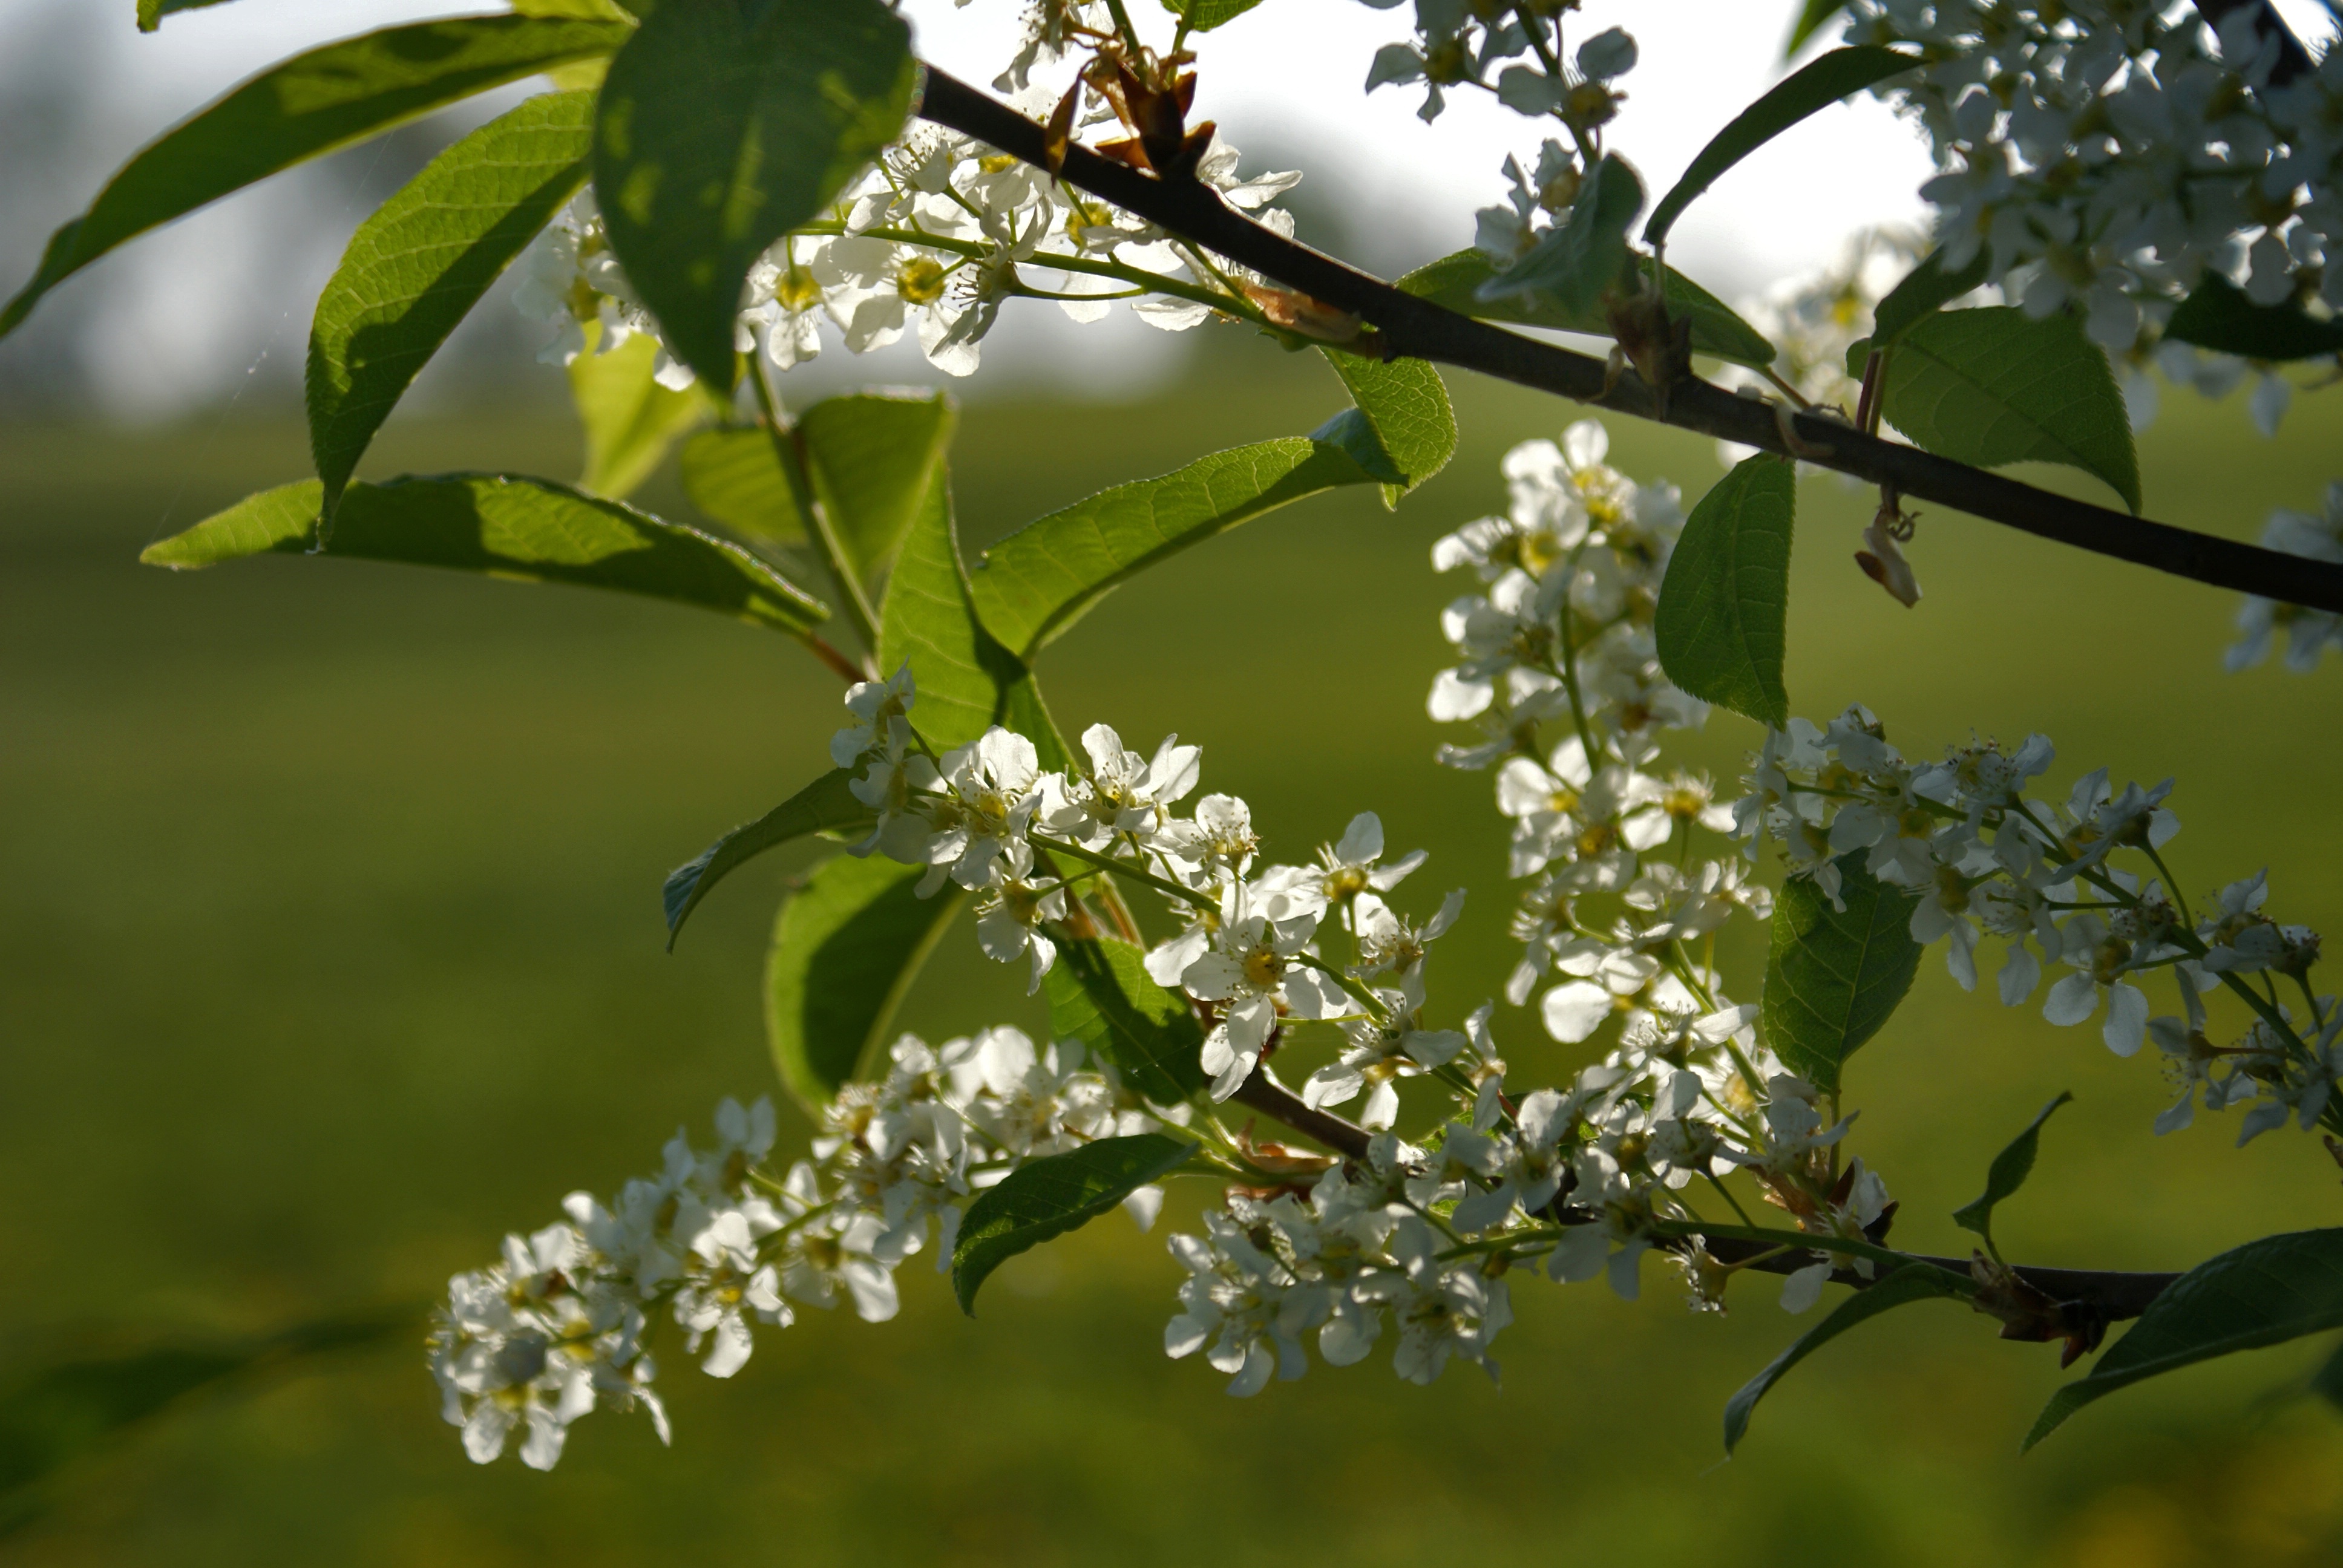
tree, nature, branch, blossom, plant, fruit, sunlight, leaf, flower, food, spring, green, produce, evergreen, botany, flora, shrub, flowering, white flowers, flowering plant, bird cherry, woody plant, land plant, common bird cherry, prunus padus, padus, padus avium, plum kocierpka, trzemcha